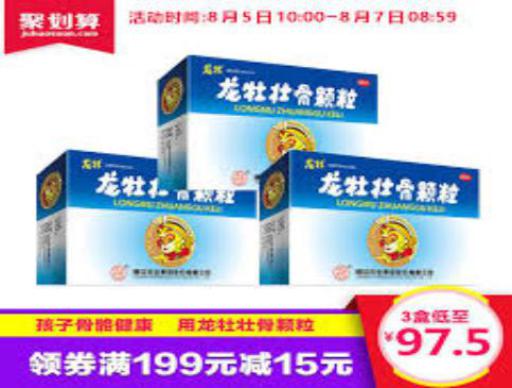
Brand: longmu-2
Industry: Medical